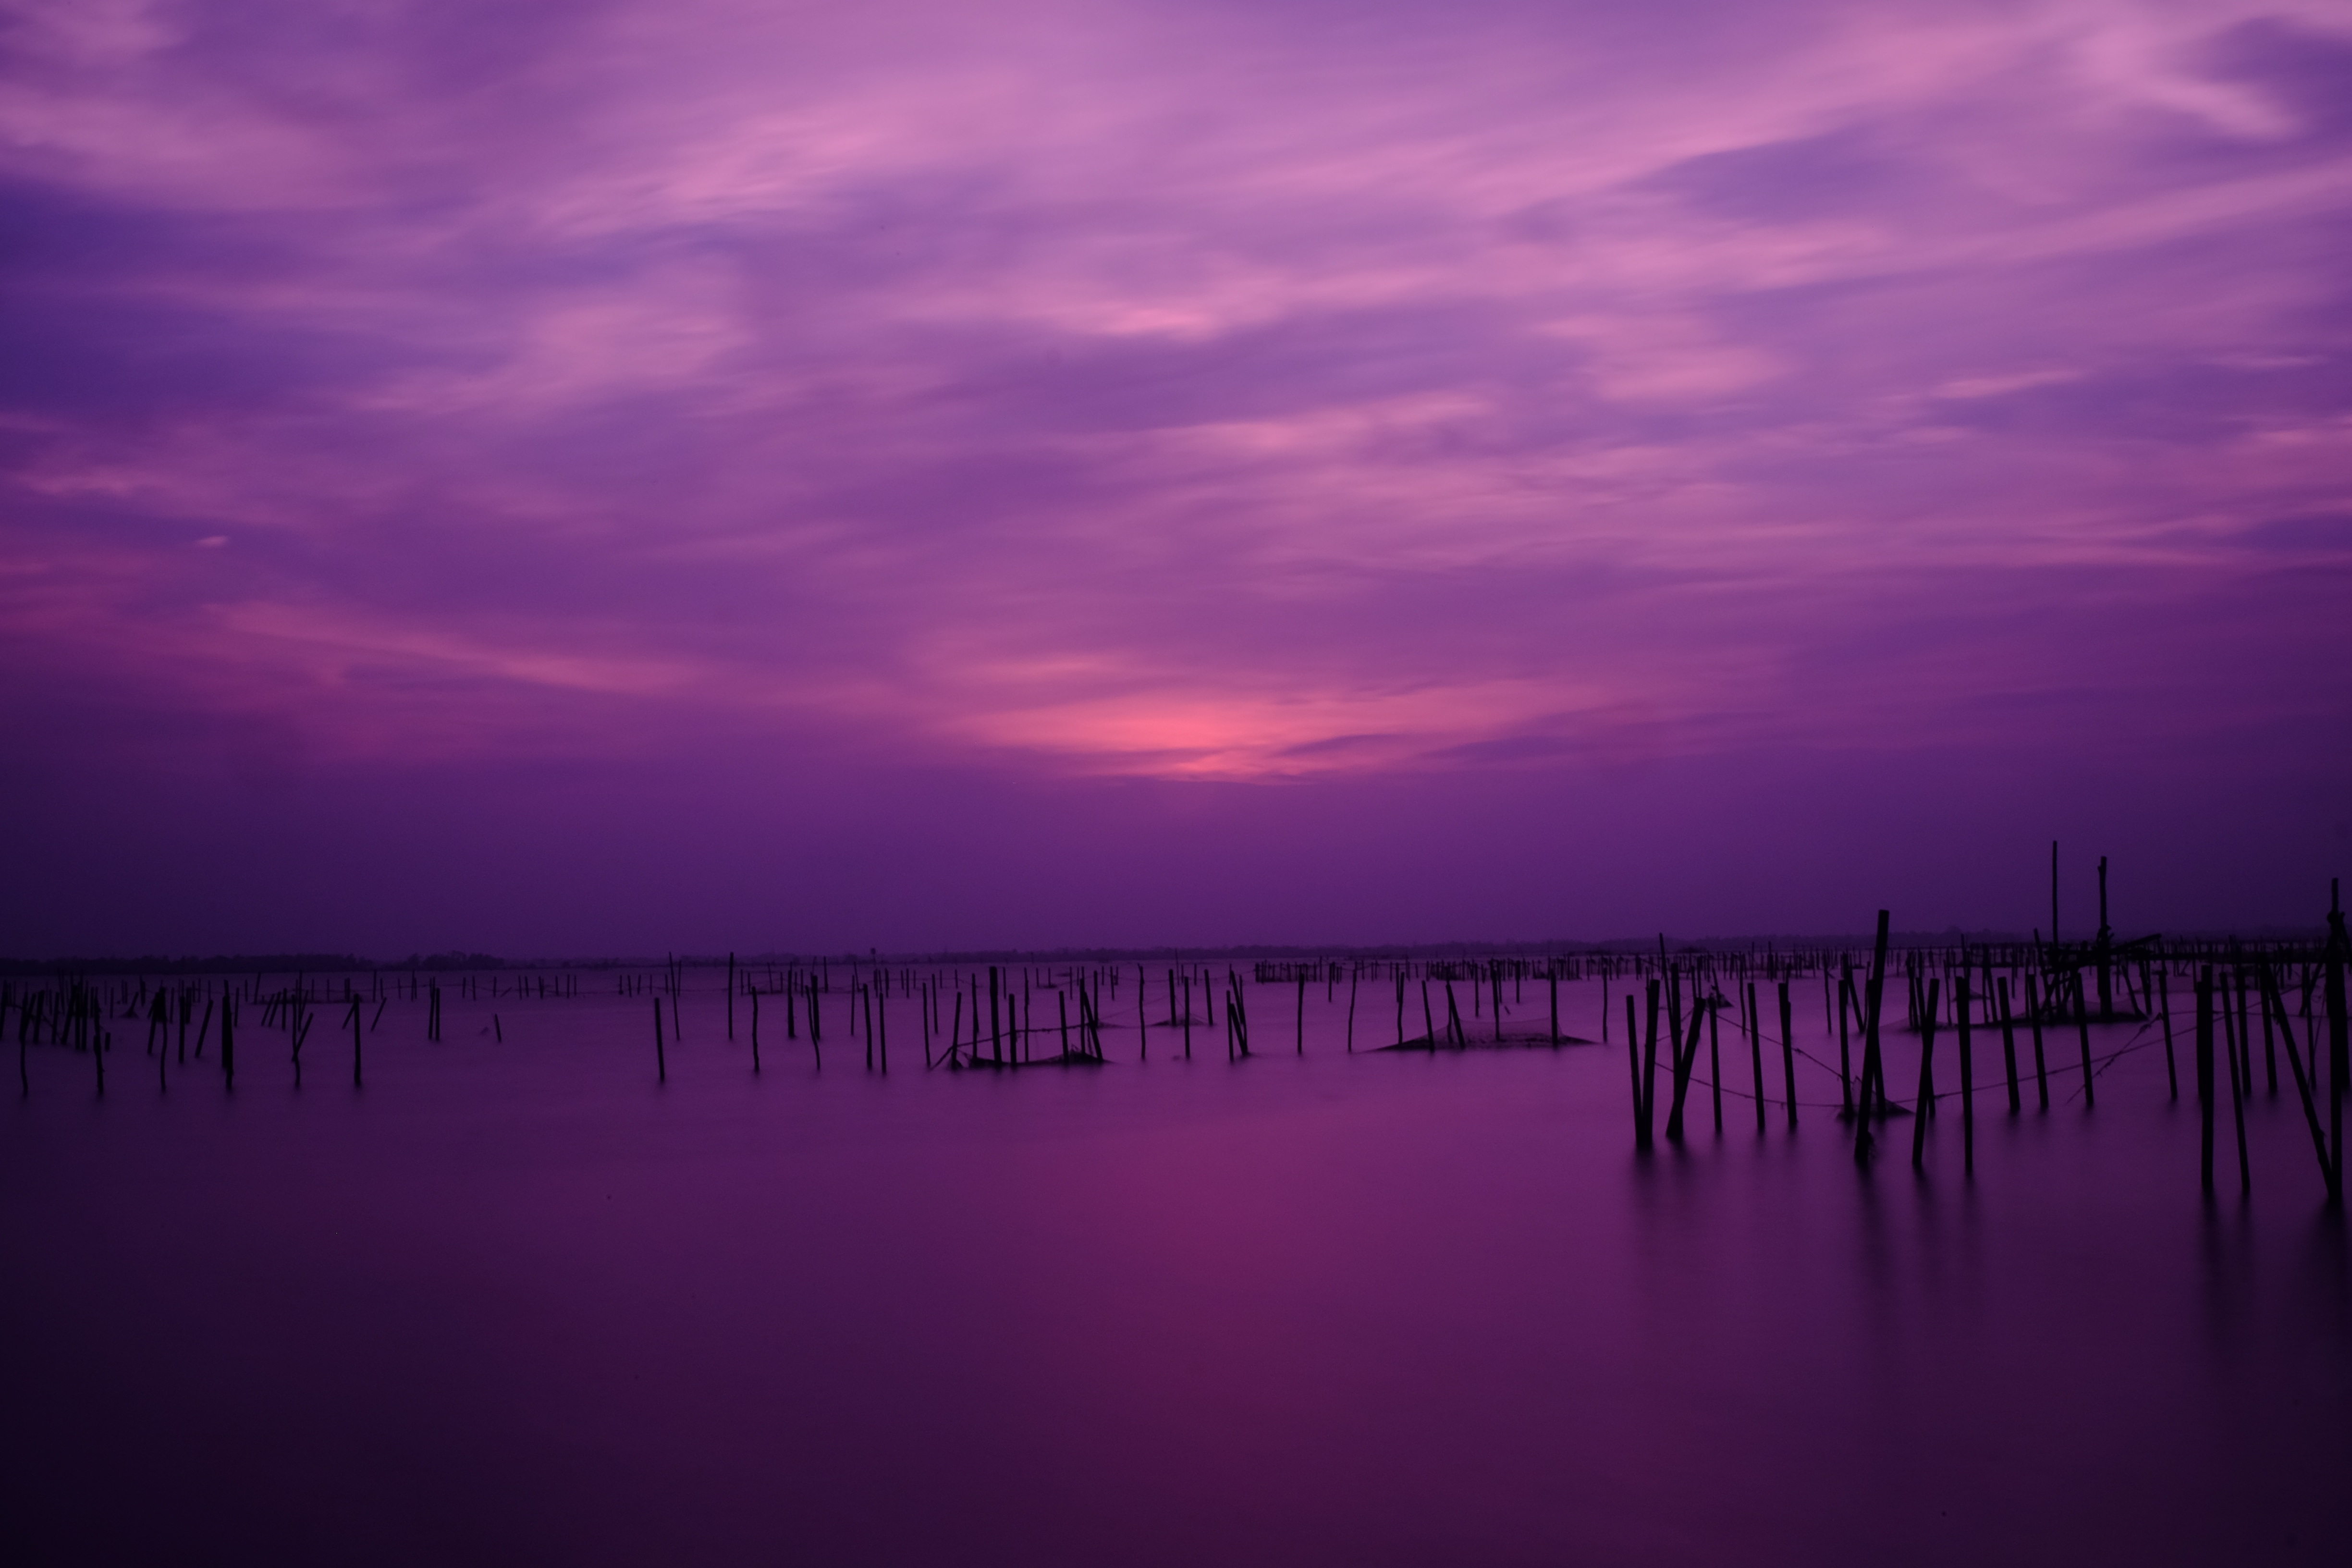
sea, water, horizon, light, cloud, sky, sunrise, sunset, street, morning, dawn, atmosphere, dusk, evening, reflection, scenery, lighting, reflect, clouds, slow, vietnam, afterglow, the beauty, the afternoon, beautiful eyes, the cloud, atmospheric phenomenon, red sky at morning, sunset in tam giang lagoon